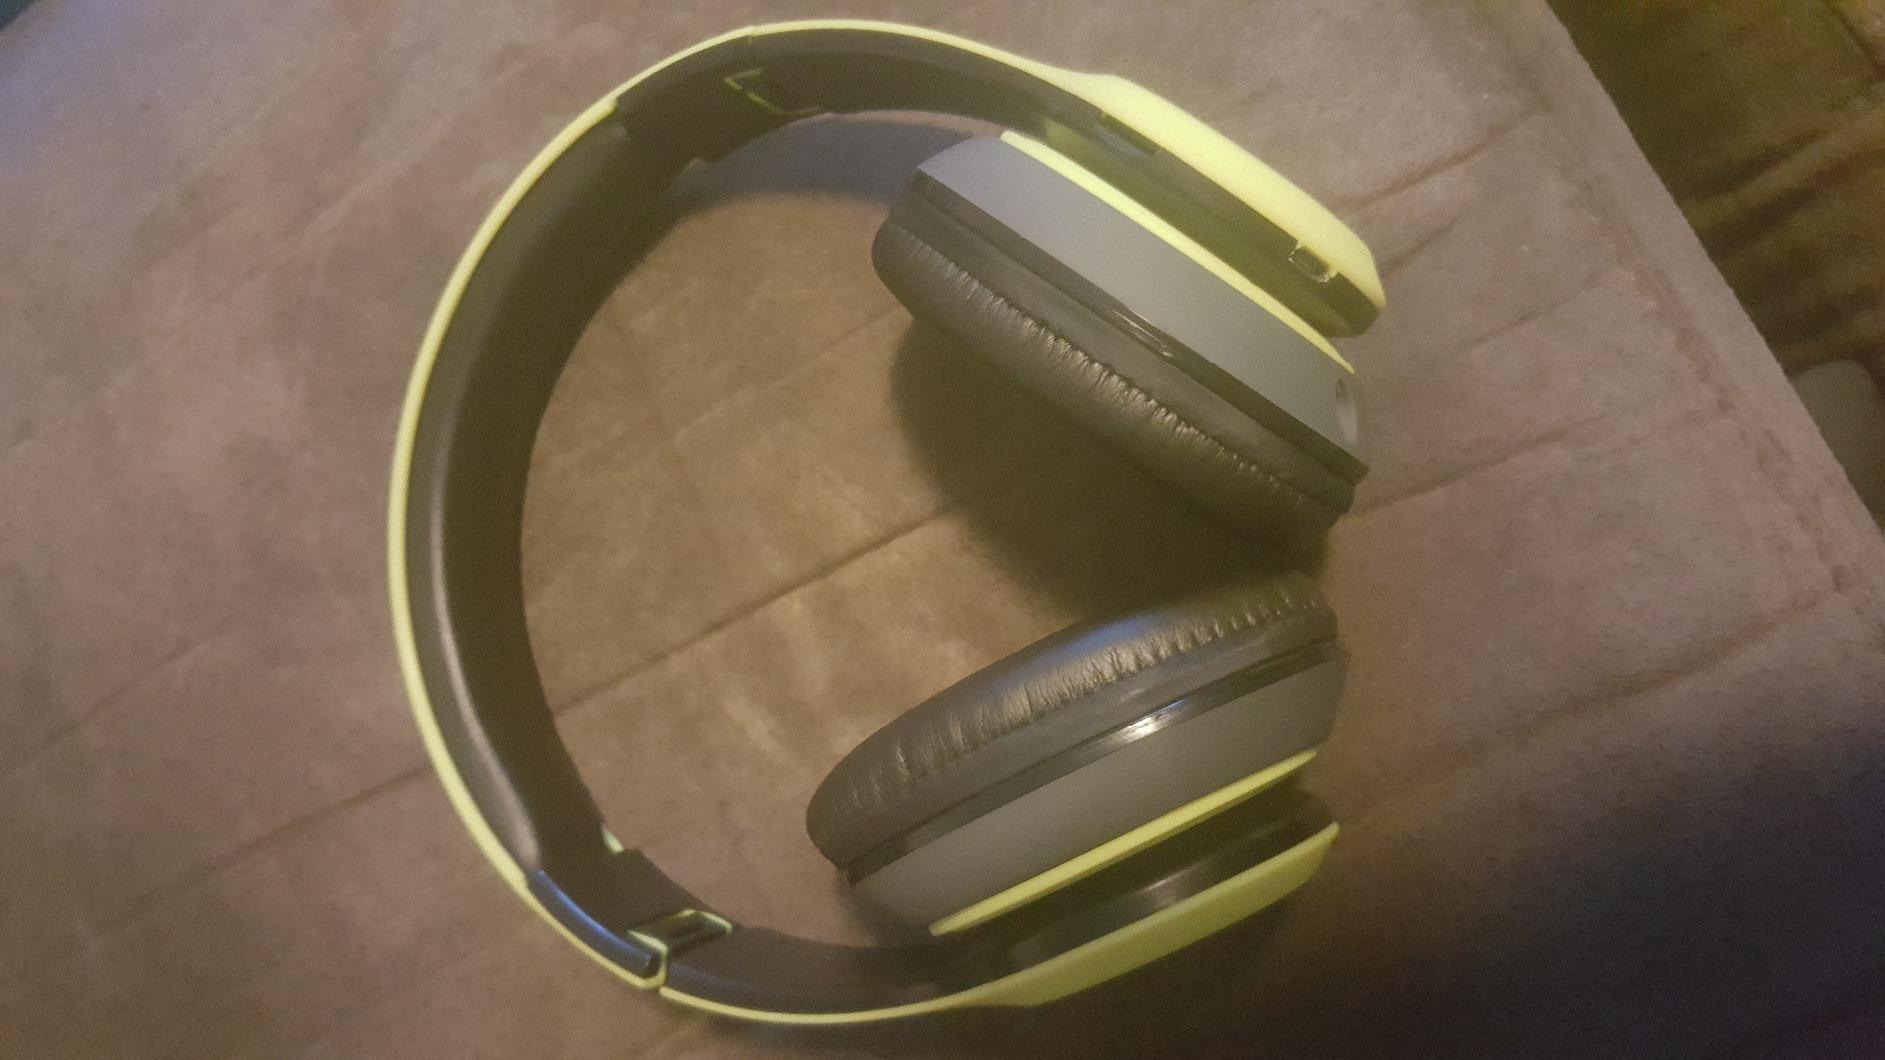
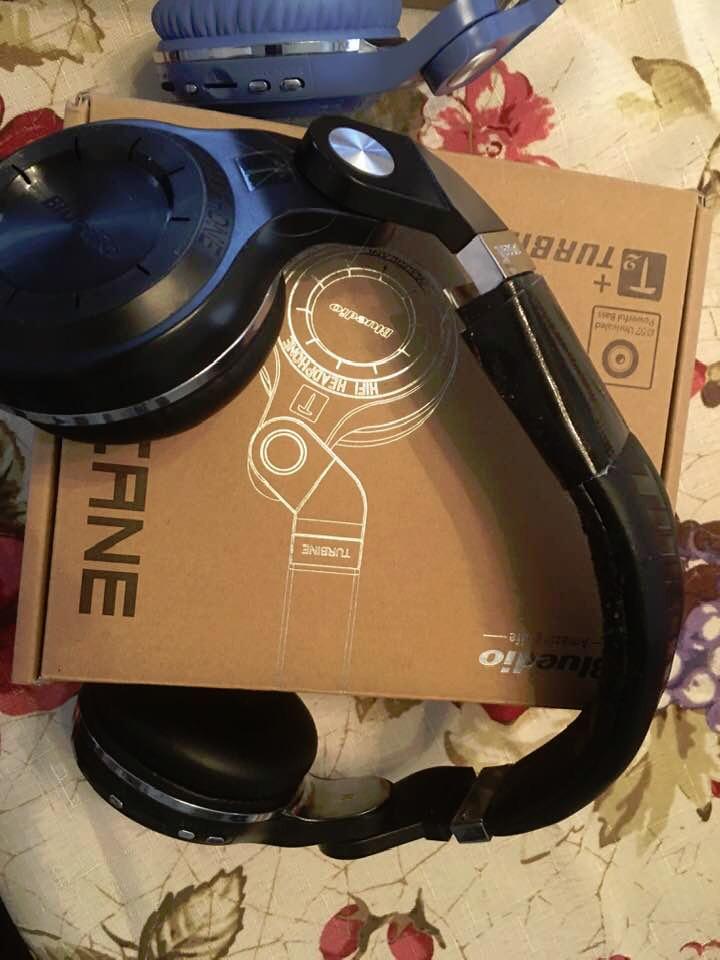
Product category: headphones
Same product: no